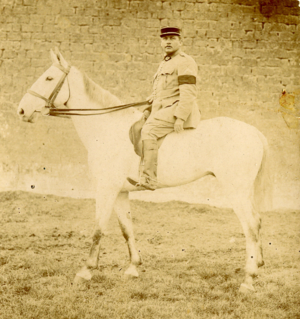
Photo ancienne du capitaine-vétérinaire Bucher de Chauvigné en uniforme, a cheval, vers 1920. Fondateur de la société des courses de Bressuire en 1921.
La société des courses de Bressuire, fondée le 30 décembre 1921, à Bressuire, dans le département des Deux-Sèvres, en France. La société avait pour objet l'amélioration de l'élevage du cheval français.